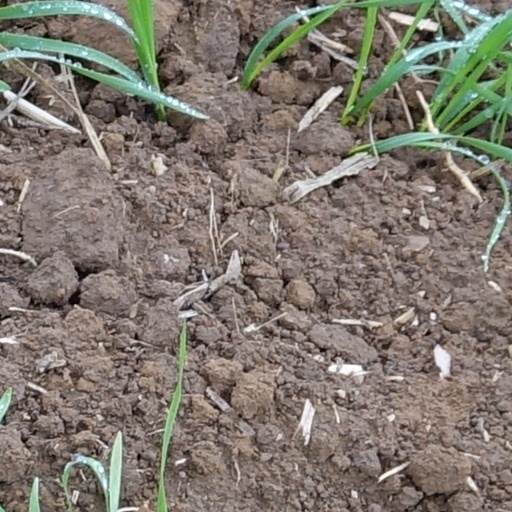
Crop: wheat